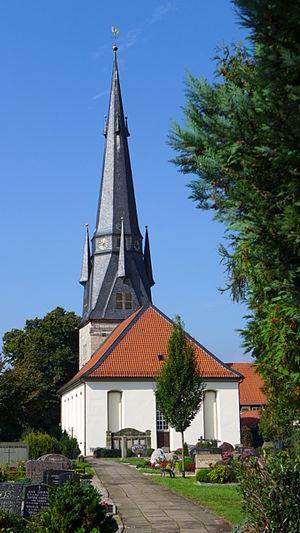
Eime est une municipalité allemande du land de Basse-Saxe et l'arrondissement de Hildesheim.